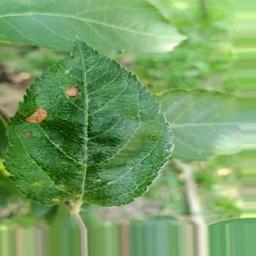
Label: Alternaria